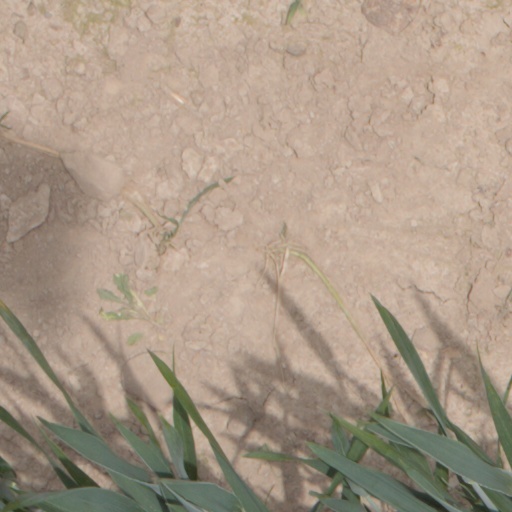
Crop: wheat